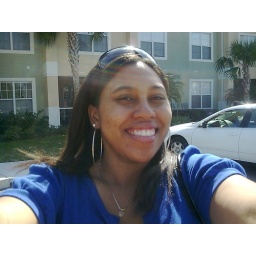
T-Mobile.  [Feb 6]: Walking to my car from home in Bright n Sunny Fl :D!